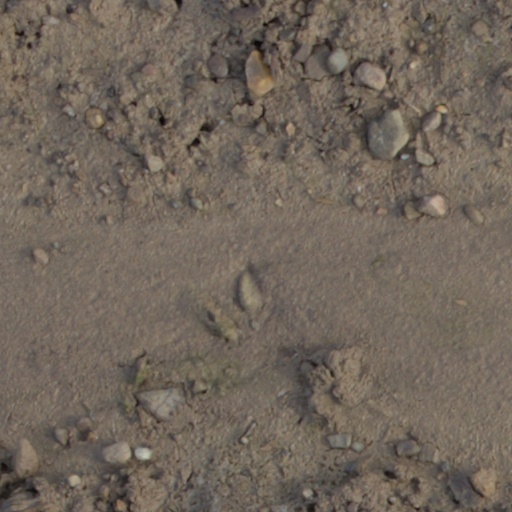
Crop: wheat